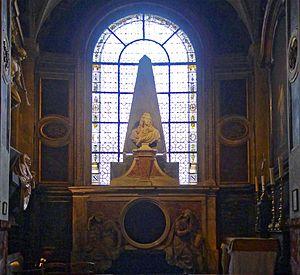
Église Saint-Nicolas-du-Chardonnet (tombe de Charles Le Brun) - Paris V
Charles Le Brun, né le 24 février 1619 à Paris, où il est mort le 12 février 1690, est un artiste peintre et décorateur français, premier peintre du roi Louis XIV, directeur de l'Académie royale de peinture et de sculpture, et de la Manufacture royale des Gobelins. Il s'est surtout illustré dans la décoration du château de Versailles et notamment de la galerie des Glaces.